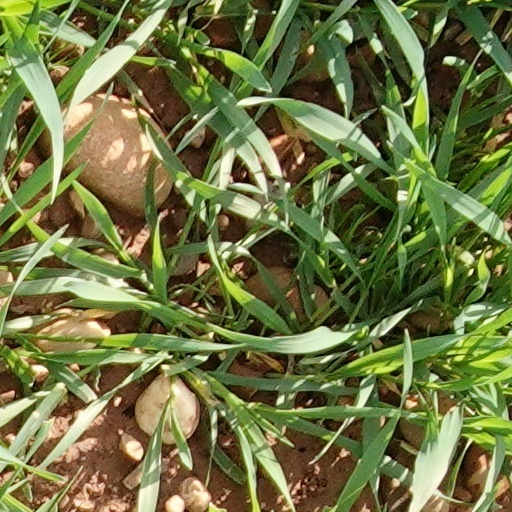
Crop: wheat